Central Agricultural Zone (Russia)

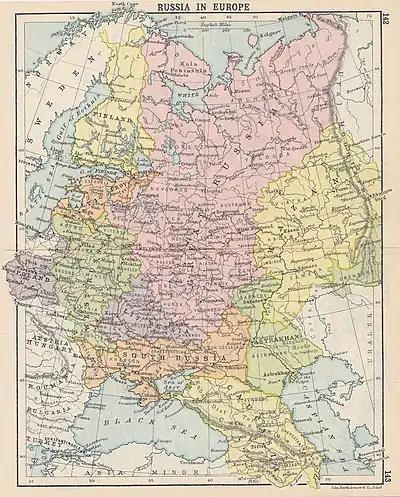
Map of the European part of the Russian Empire, 1890

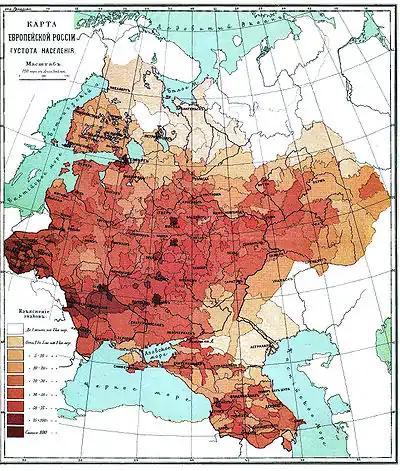
Population density map of the European part of the Russian Empire

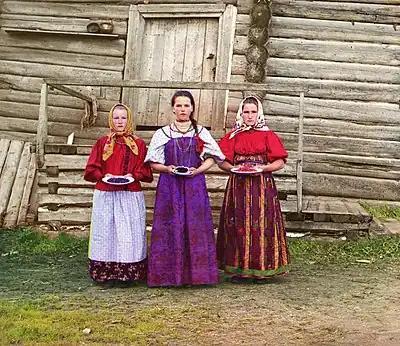
Young peasant women offer berries to visitors to their izba home on the Sheksna River, near the town of Kirillov, 1909. Photograph by Sergey Prokudin-Gorsky.

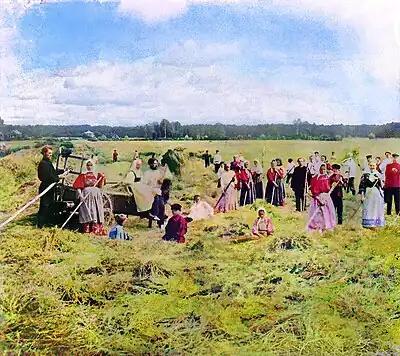
Haymaking in Yaroslavl Governorate, 1909. Photograph by Sergey Prokudin-Gorsky

The Central Agricultural Zone is a traditional region of Russia. Historically it was the centre of agriculture and colonisation in the seventeenth and eighteenth centuries, and was one the most densely populated area of the Russian Empire. It was also the poorest. Before the emancipation of serfs, it was home to most of the Russian serf population, and later it was also the centre of the communal system, which contributed to the areas relative poverty compared to the rest of Russia.